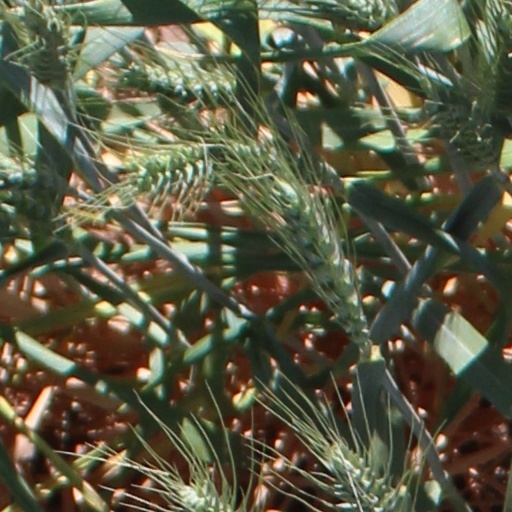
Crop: wheat